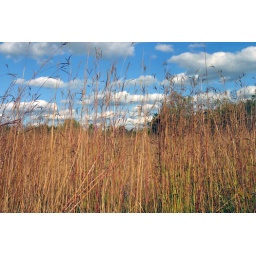
Fall tall grass prominent against sky